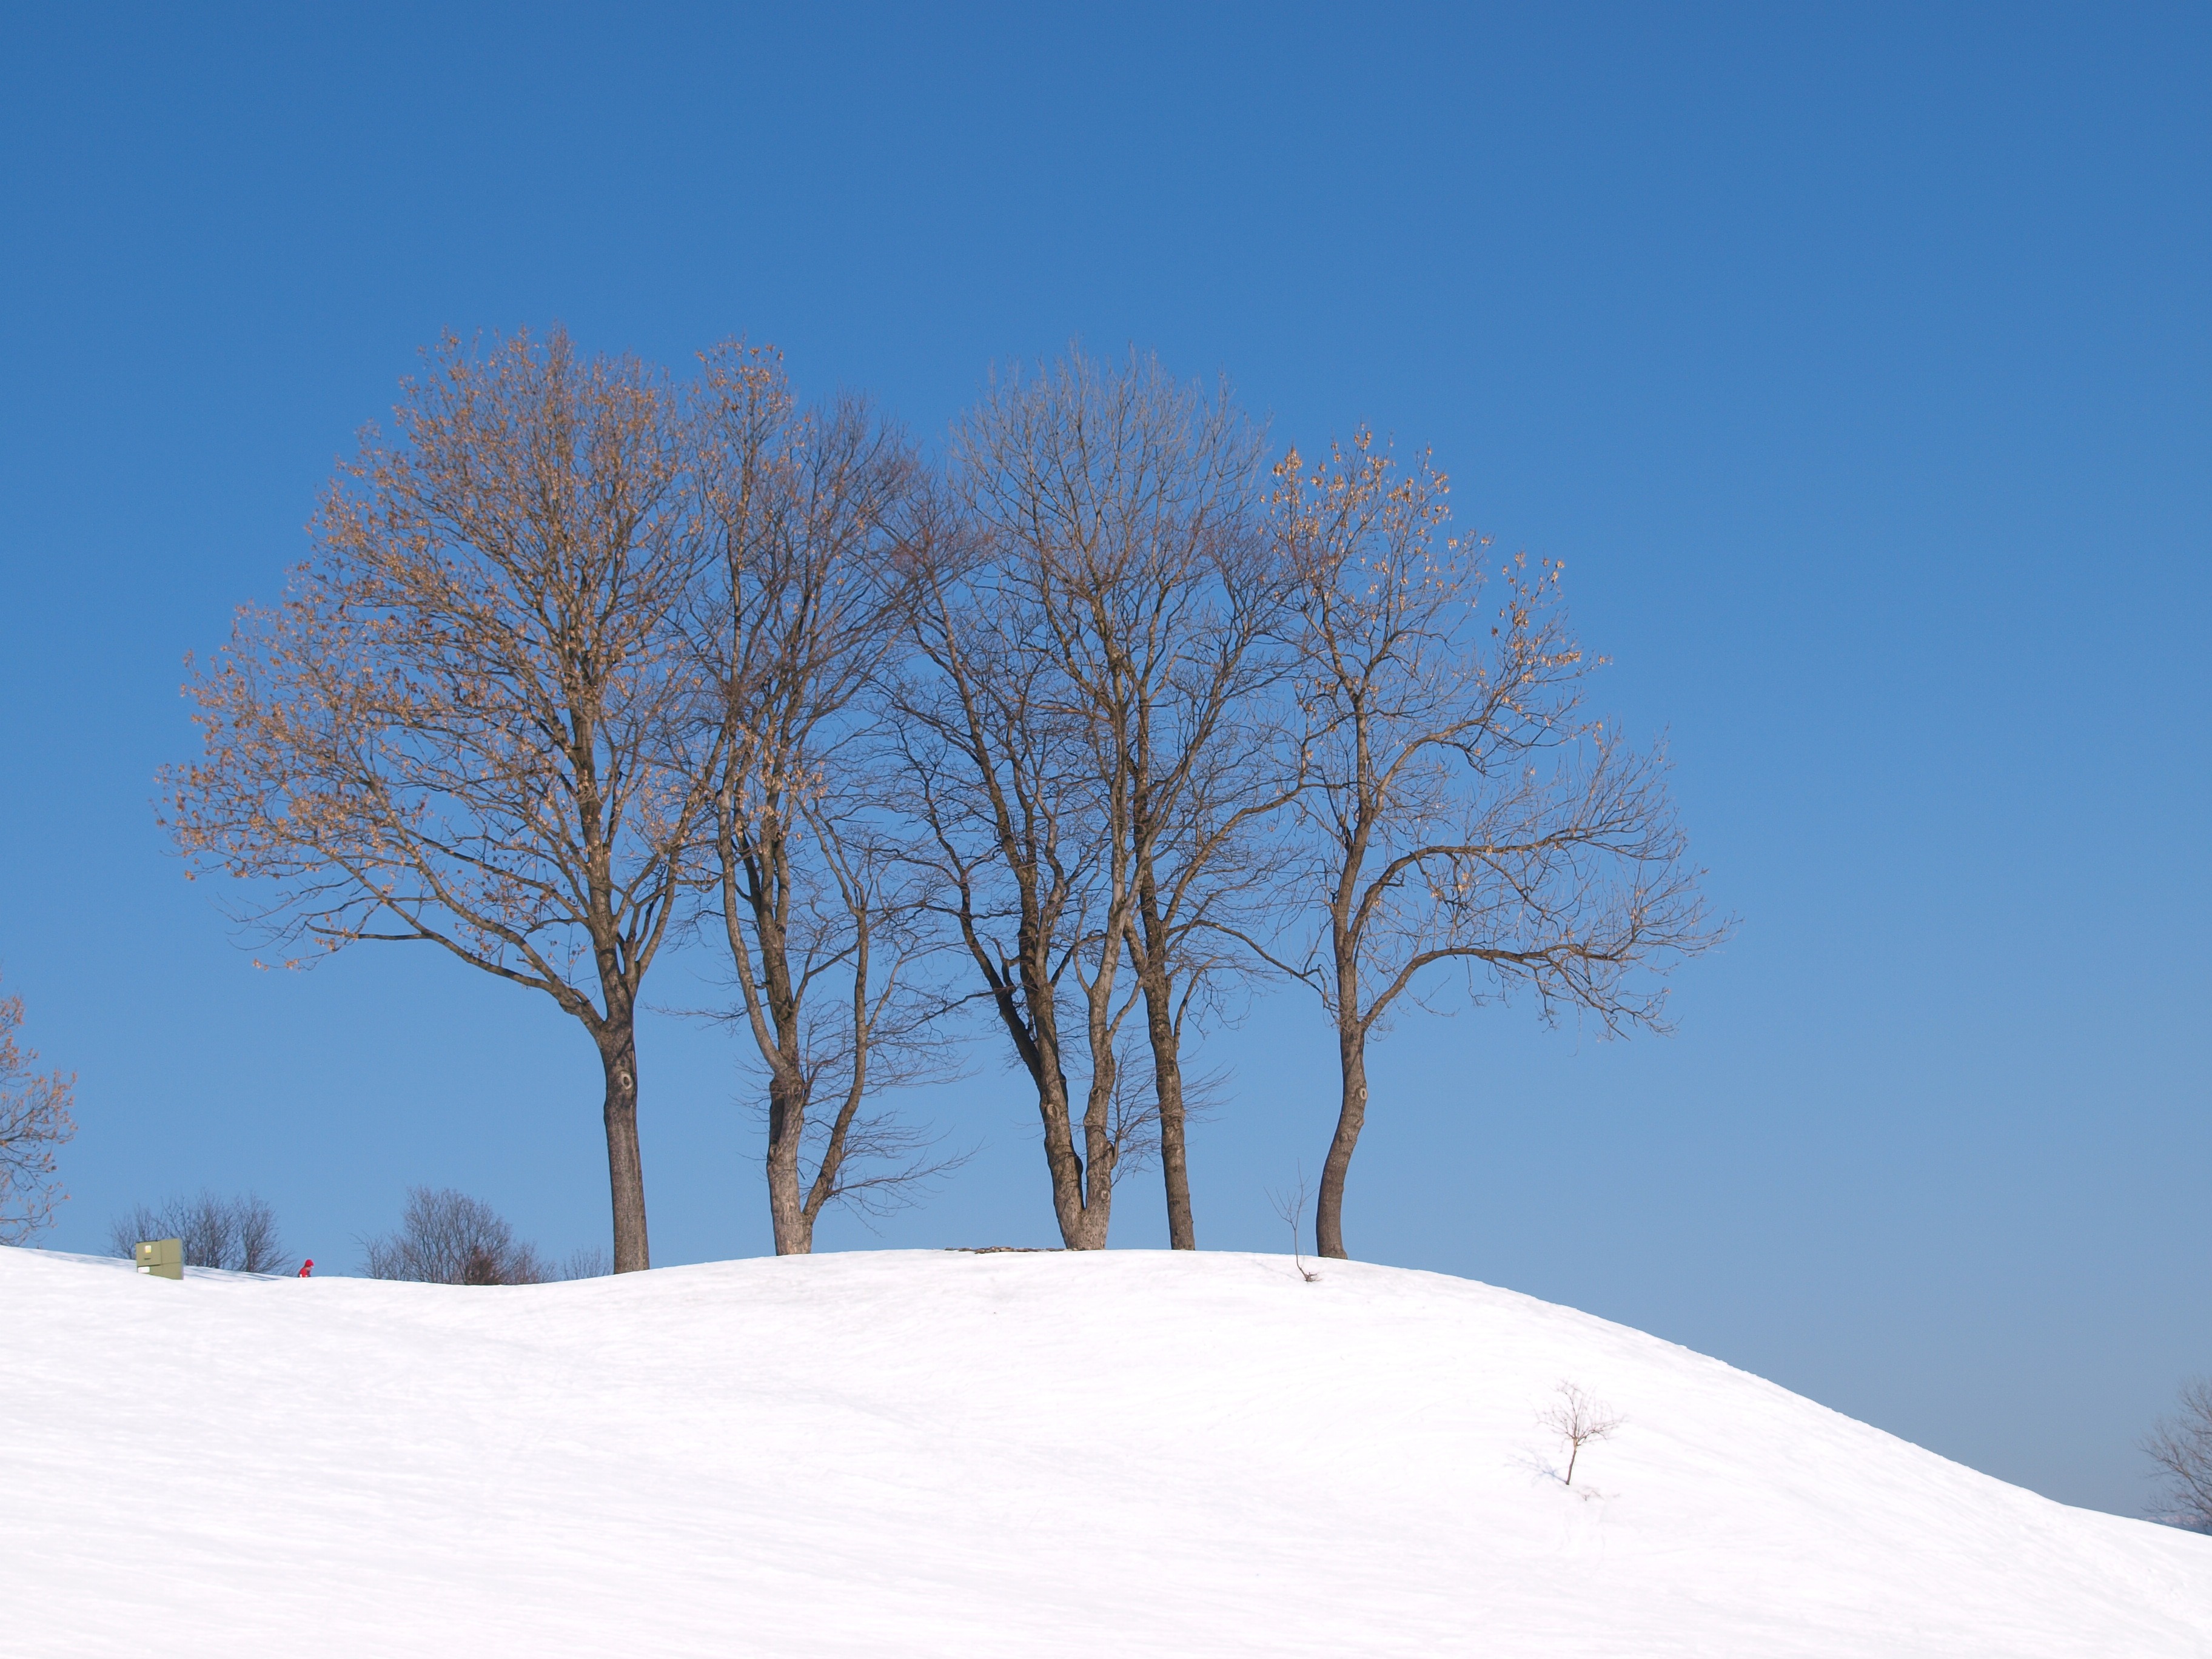
tree, nature, mountain, snow, winter, sky, weather, season, mountains, habitat, piste, freezing, natural environment